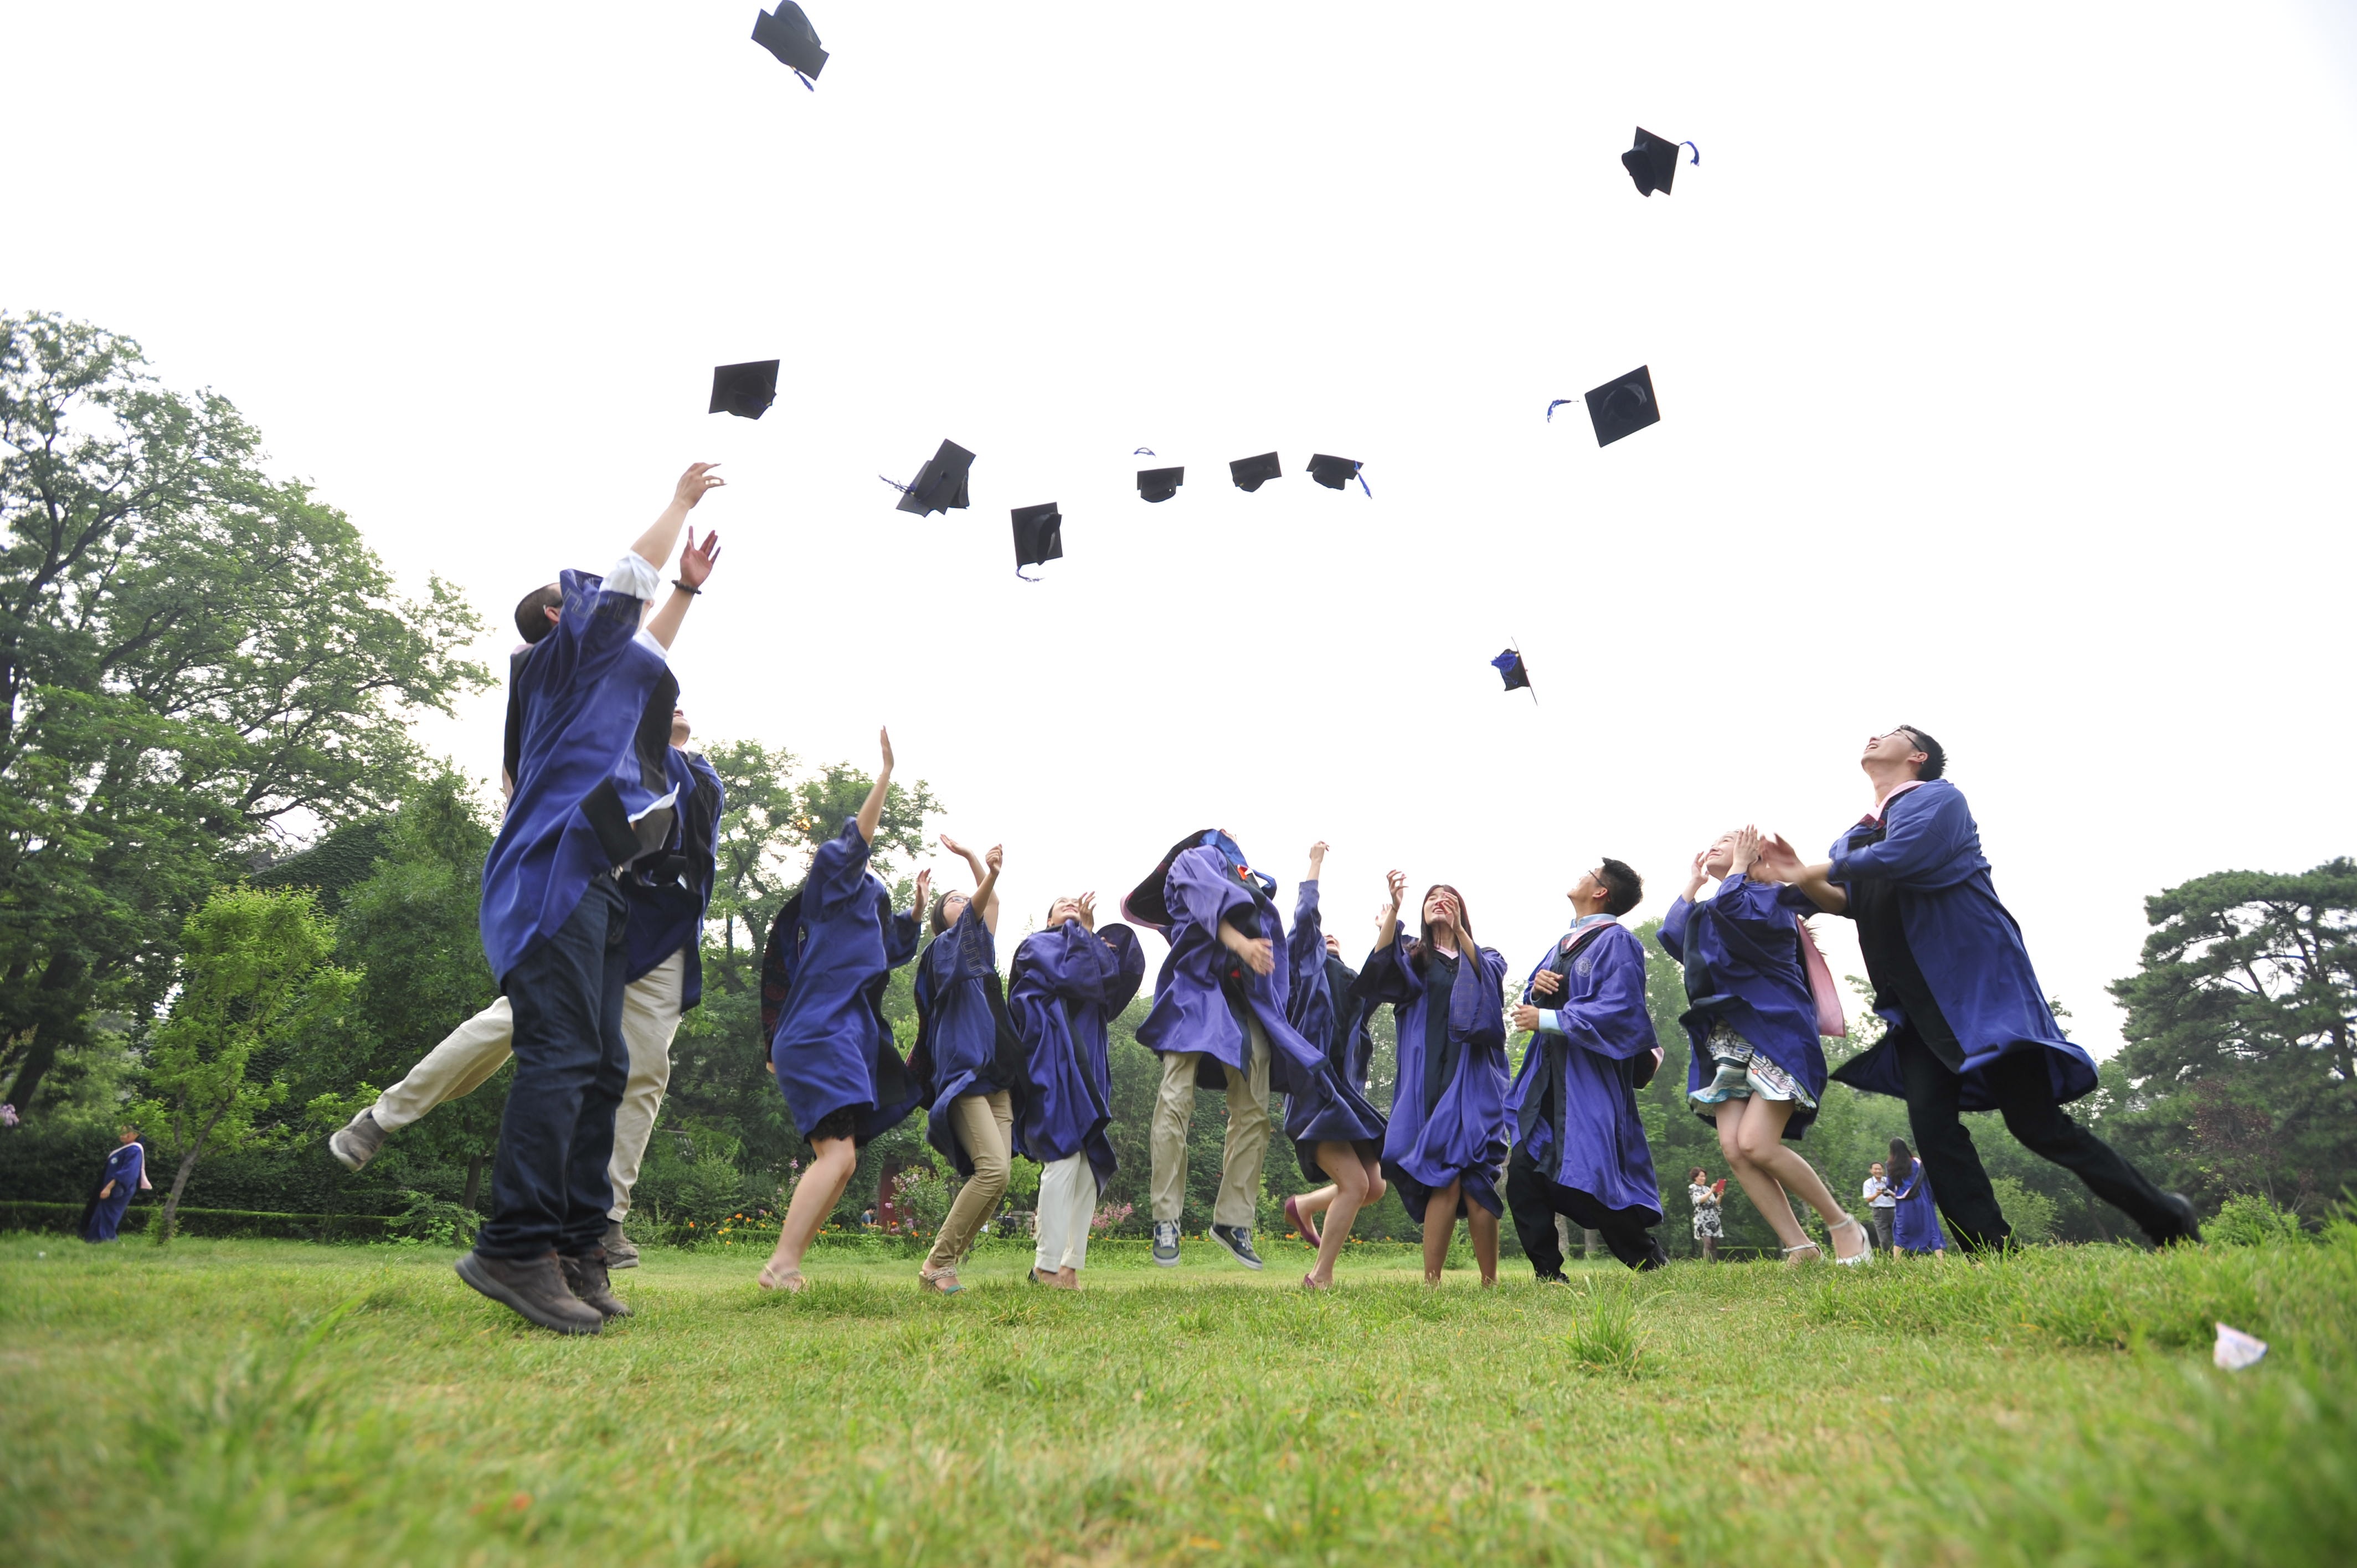
people, jumping, graduation, hats, dr